Eyn geystlich Gesangk Buchleyn

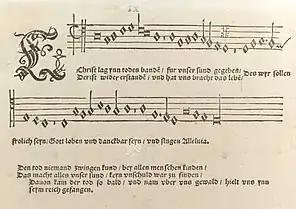
"Christ lag in Todes Banden", tenor part

("A spiritual song booklet"), was the first German hymnal for choir, published in Wittenberg in 1524 by Johann Walter who collaborated with Martin Luther. It contains 32 sacred songs, including 24 by Luther, in settings by Walter for three to five parts with the melody in the tenor. Luther wrote a preface for the part books. The collection has been called the root of all Protestant song music.